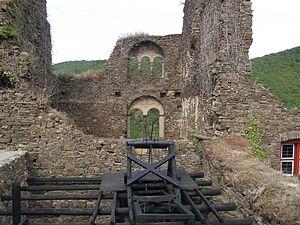
Les ruines du château fort de Thurant se dressent au sommet d'un éperon schisteux dominant la localité d'Alken sur la Moselle. Il se trouve dans l'Arrondissement de Mayen-Coblence. L'adret est remarquable par ses abondants vignobles.